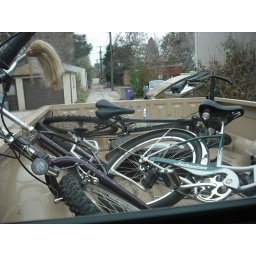
bikes in carter's truck